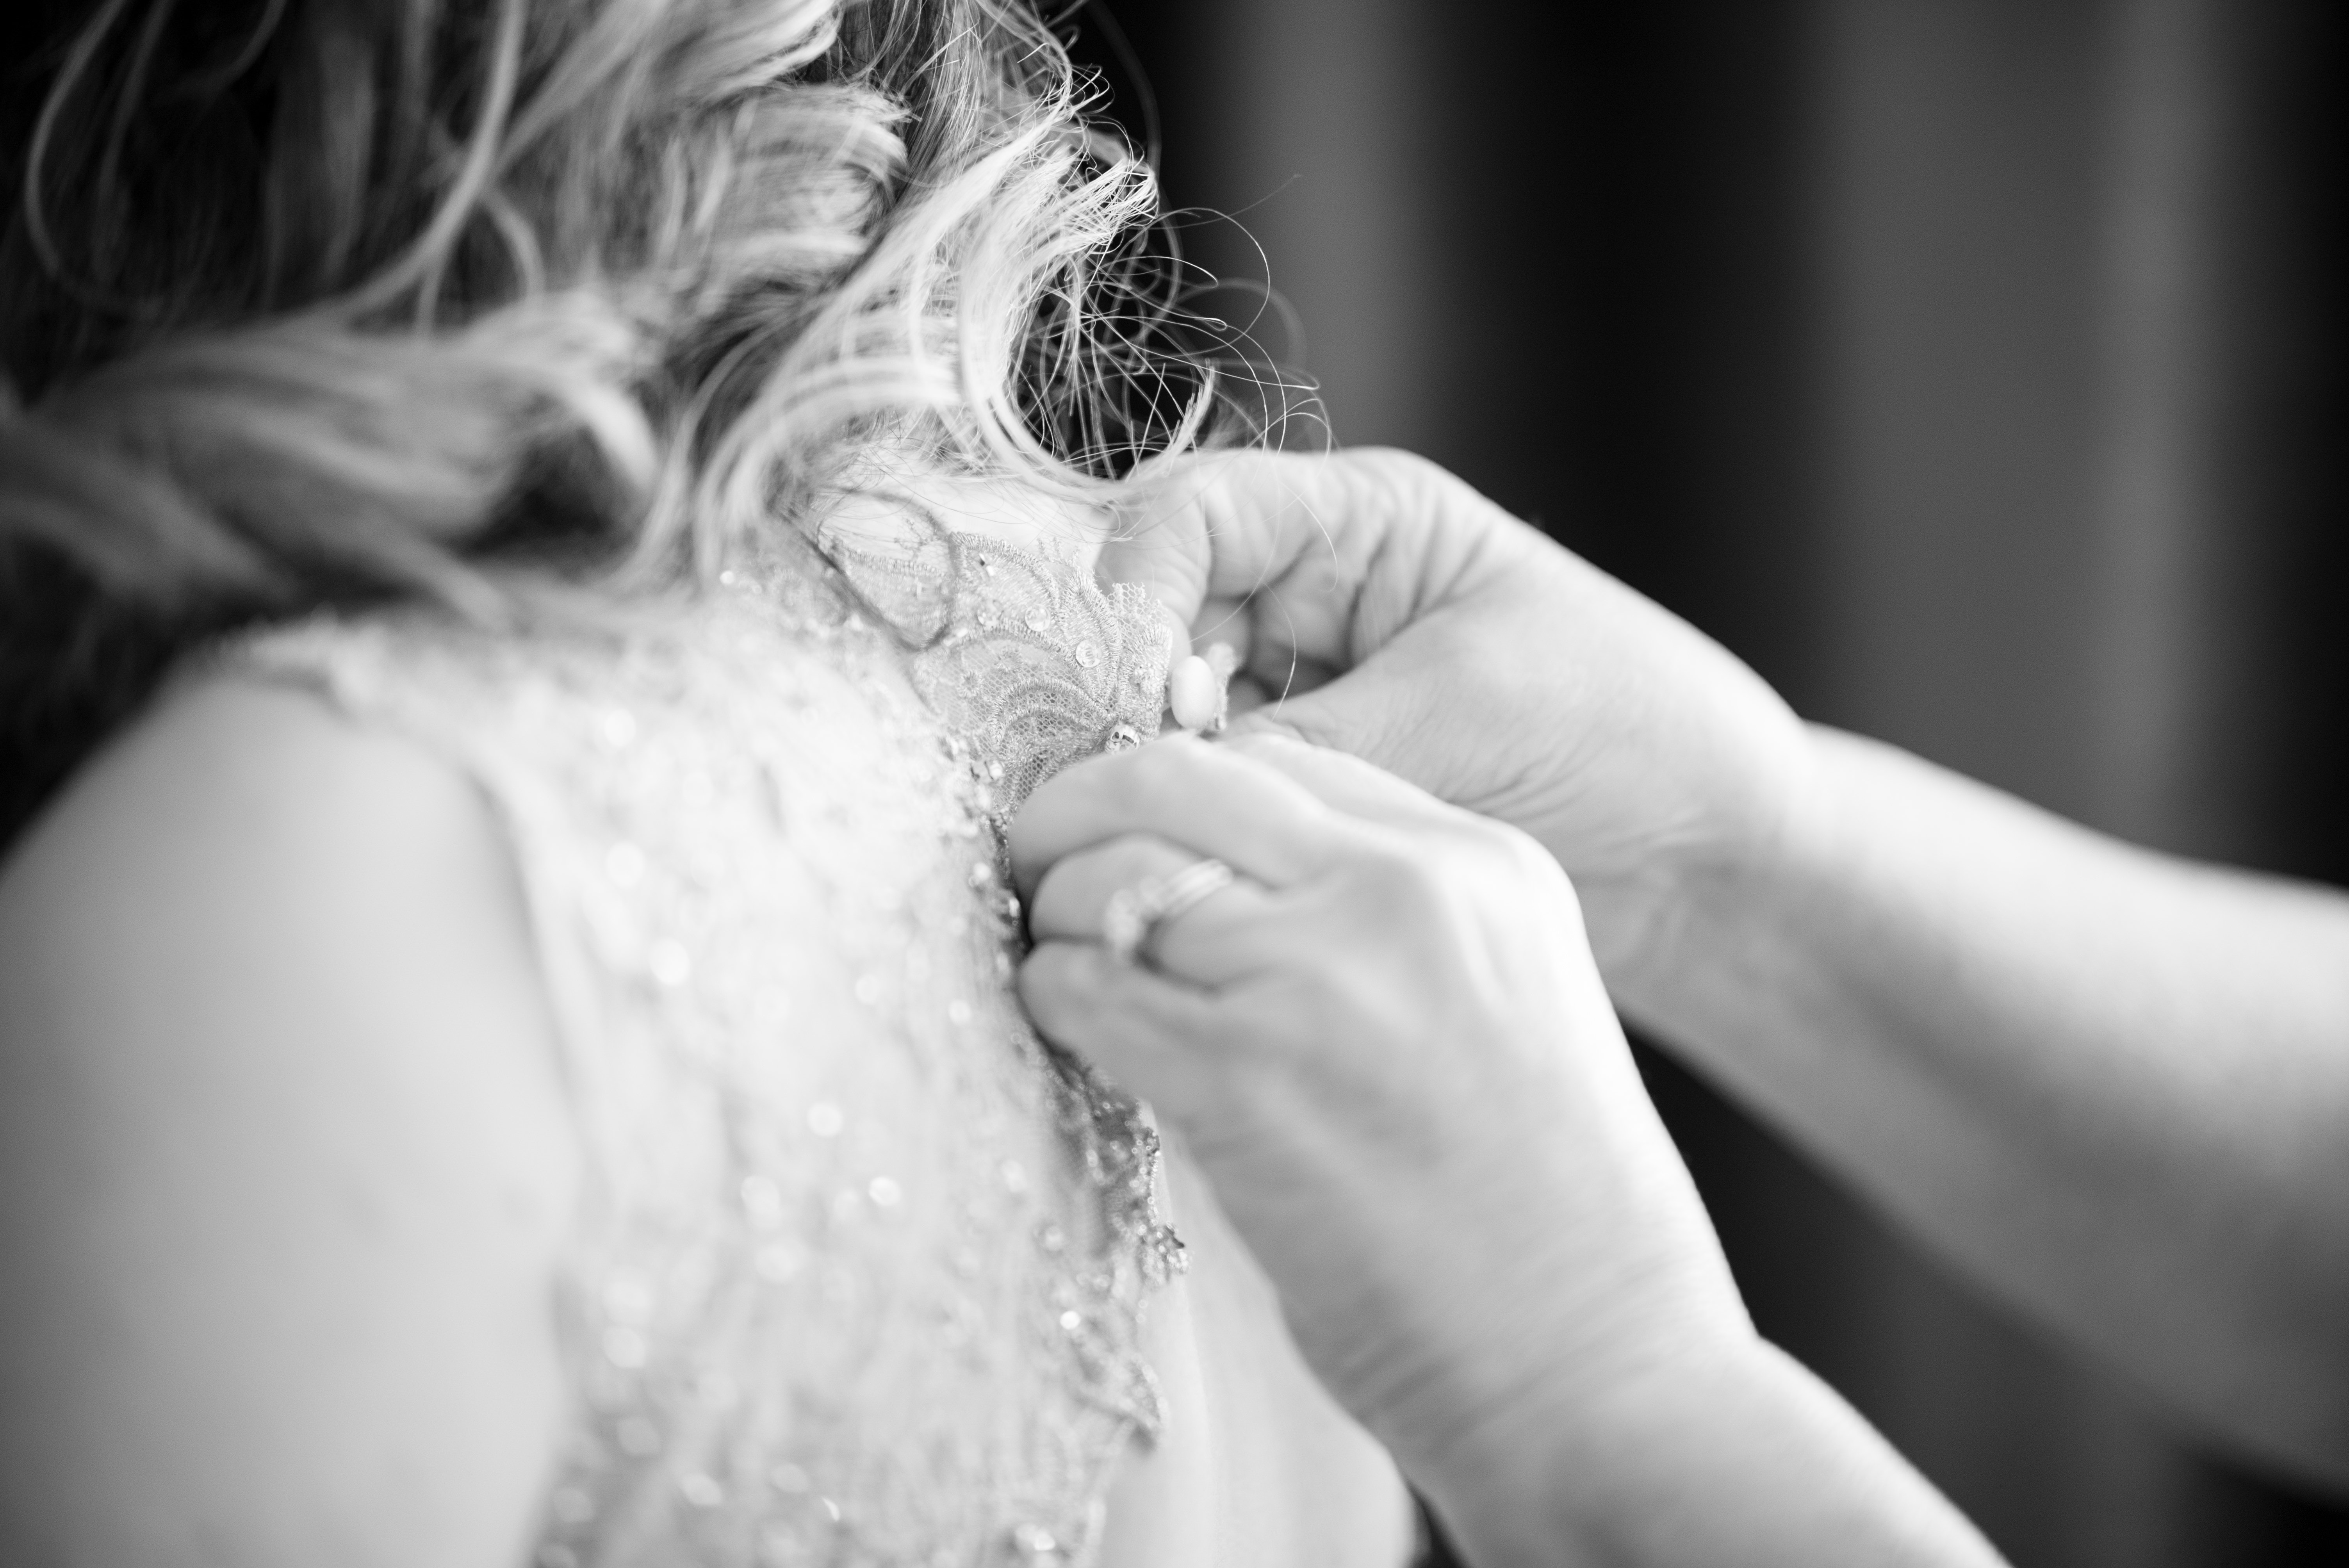
photograph, bride, black and white, hand, monochrome photography, beauty, bridal clothing, photography, gown, wedding, shoulder, finger, wedding dress, girl, jewellery, photo shoot, veil, bridal accessory, ceremony, headpiece, photographer, monochrome, happiness, neck, smile, ring, nail, eyelash